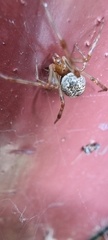
Species: Parasteatoda_tepidariorum